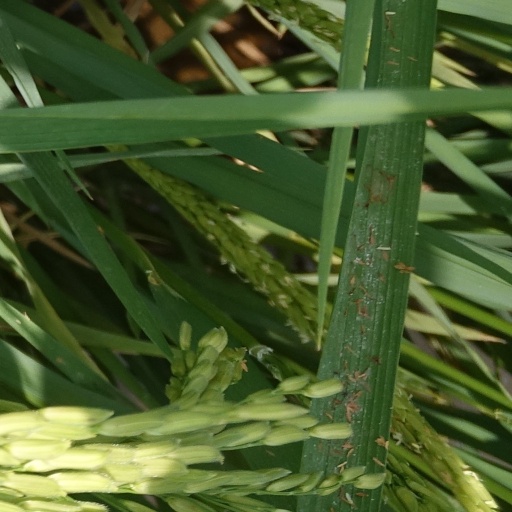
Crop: rice